Nord Noratlas

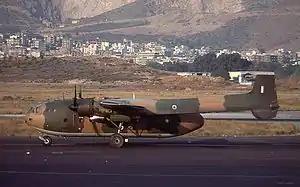
Noratlas of the Hellenic Air Force with serial 53-228 in 1979.

During 1970, the Hellenic Air Force (HAF) received 50 surplus Noratlases from Germany as part of a compensation package for events during the Second World War, as well as being an element of NATO-organised military assistance to Greece. The HAF Noratlases were operated by the 354th Tactical Airlift Squadron, based at Elefsis AFB on the outskirts of Athens. On the night of 21–22 July 1974, multiple HAF Noratlases played a role during the Operation Niki (meaning "Victory" in Greek), being used to airlift the 1st Greek Rangers Squadron from Souda, Crete to Nicosia, Cyprus, as part of Greece's response to the Turkish invasion of Cyprus. In spite of the aircraft's age and the adverse flying conditions present throughout, 12 of the 15 aircraft which participated in Operation Niki had managed to arrive and land at Nicosia International Airport; at least one Noratlas is believed to have been shot down by friendly fire from Greek-aligned forces. Regardless, the operation had allowed the Greek 1st Rangers Squadron to help retain the Nicosia airport under the control of the United Nations and avoid its surrender to the Turkish Brigade that had attacked it.